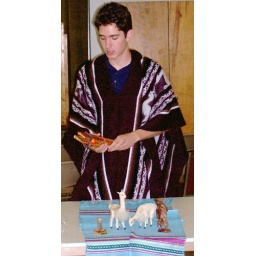
Nate displays a homemade Ecuadorian wooden flute as well as some miniatures of animals found in the Ecuadorian mountains.